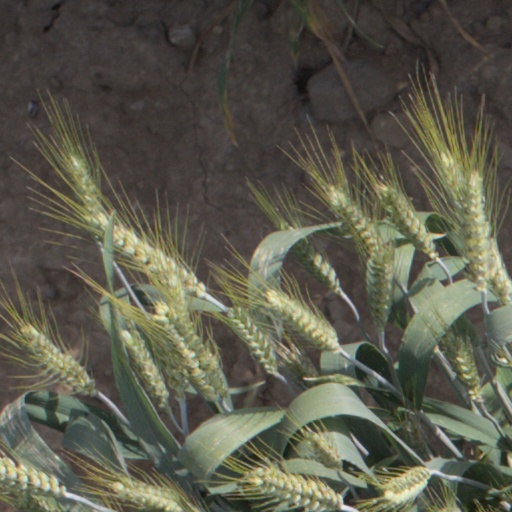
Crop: wheat